Central Area Command (RAAF)

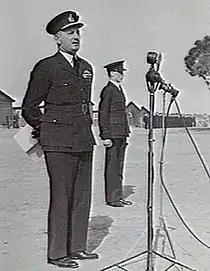
Man in dark military uniform with peaked cap in front of microphone

Prior to World War II, the Royal Australian Air Force was small enough for all its elements to be directly controlled by RAAF Headquarters in Melbourne. After war broke out in September 1939, the RAAF began to implement a decentralised form of command, commensurate with expected increases in manpower and units. Its initial move in this direction was to create Nos. 1 and 2 Groups to control units in Victoria and New South Wales, respectively. Then, between March 1940 and May 1941, the RAAF divided Australia and New Guinea into four geographically based command-and-control zones: Central Area, Southern Area, Western Area, and Northern Area. The roles of these area commands were air defence, protection of adjacent sea lanes, and aerial reconnaissance. Each was led by an Air Officer Commanding (AOC) responsible for the administration and operations of all air bases and units within his boundary.